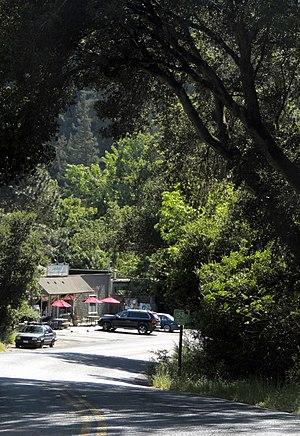
Woodacre est une census-designated place située dans le comté de Marin, dans l’État de Californie, aux États-Unis. Sa population s’élevait à 1 348 habitants lors du recensement de 2010.